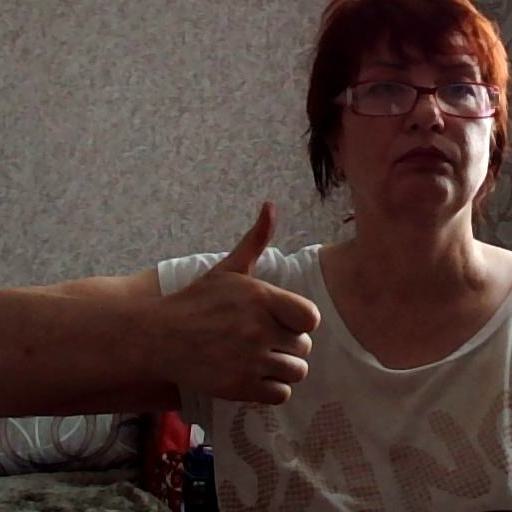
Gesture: like